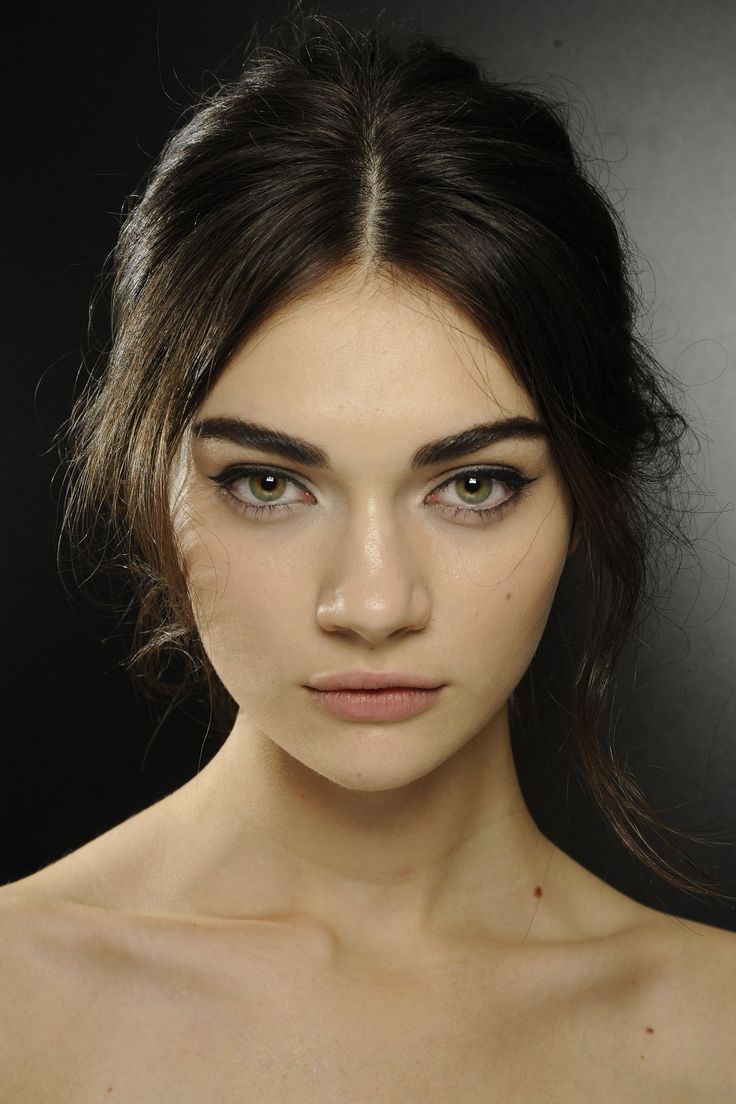
Gender: women